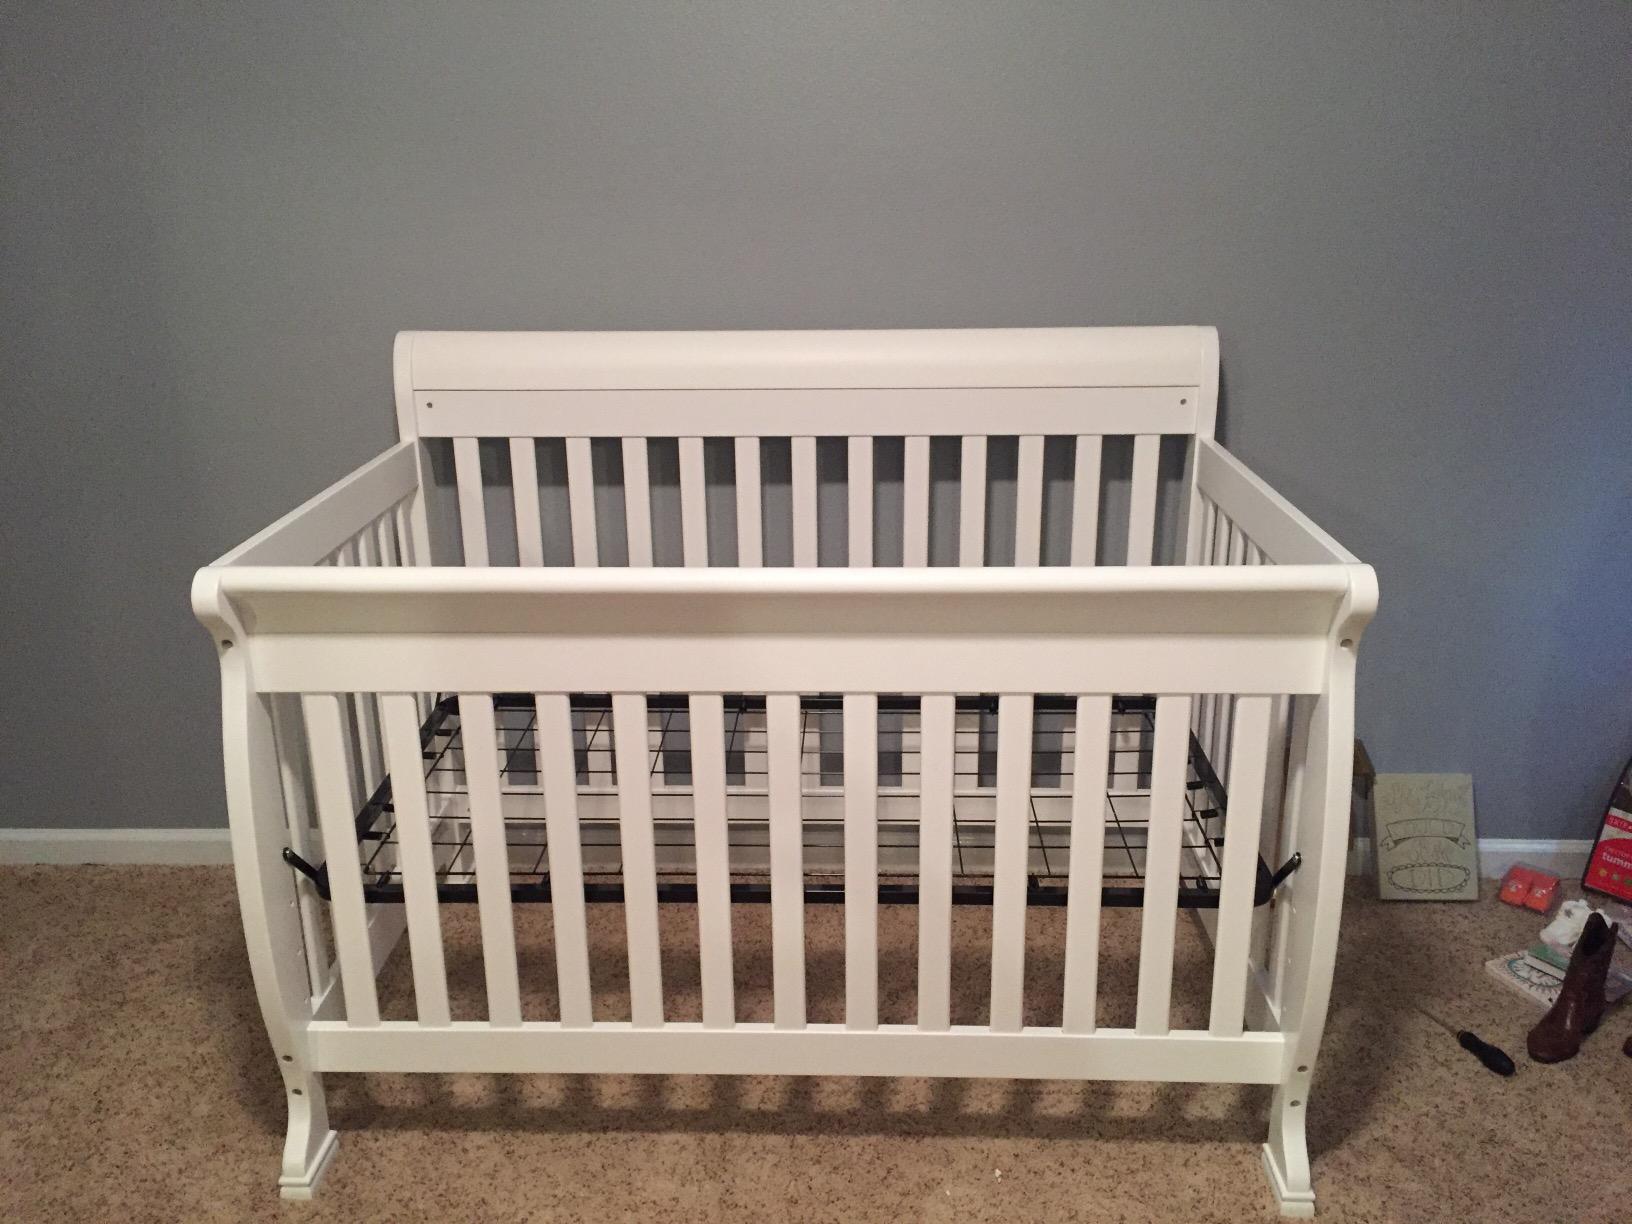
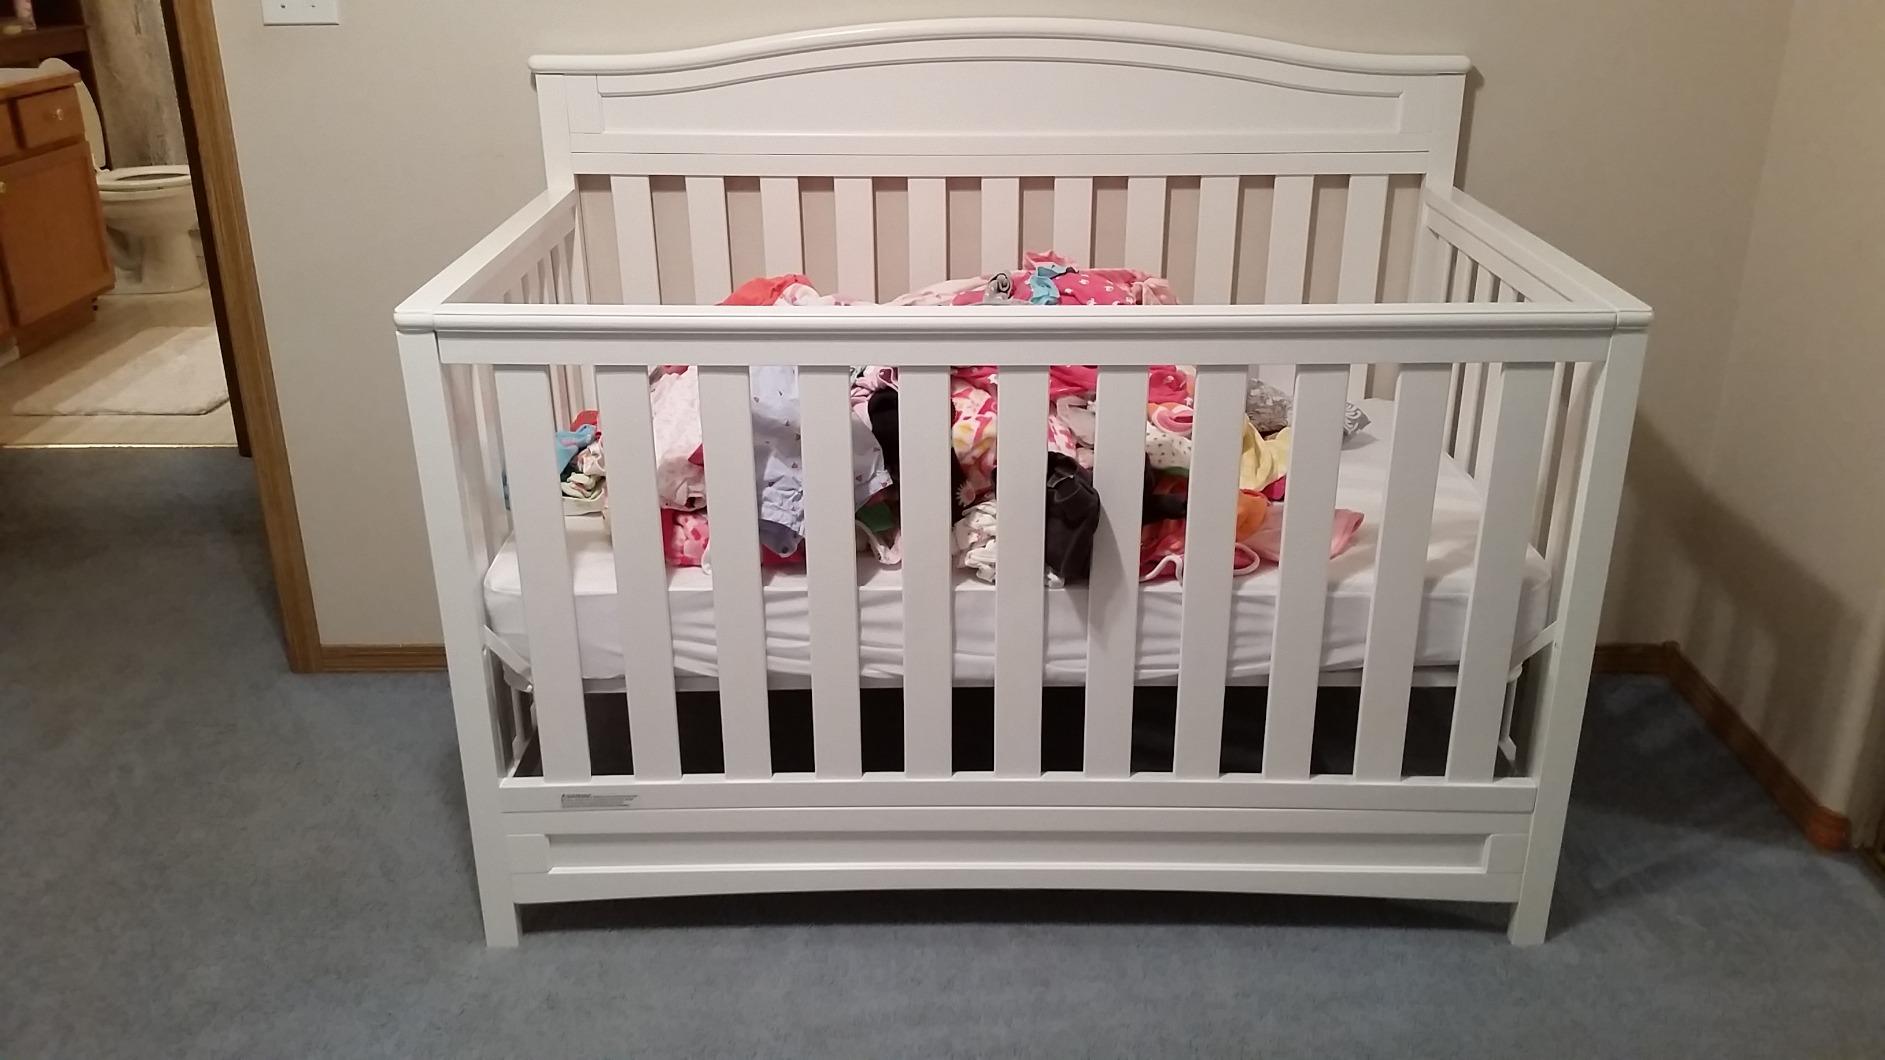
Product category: products_crib
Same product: no